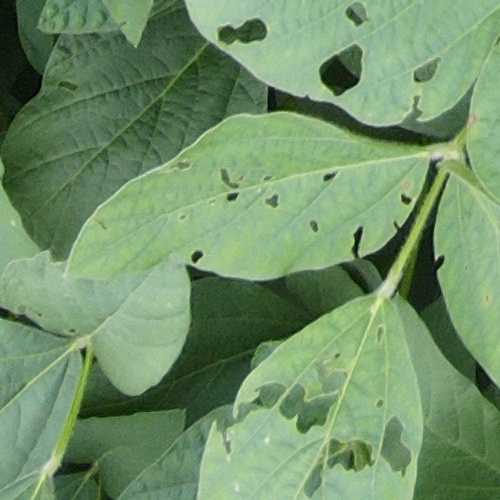
Label: Healthy